Smoker's macrophages

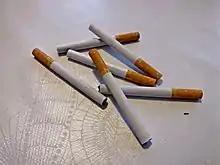
Cigarettes are known to cause many lung diseases including emphysema, chronic bronchitis, and lung cancer.

Smoker's macrophages are alveolar macrophages whose characteristics, including appearance, cellularity, phenotypes, immune response, and other functions, have been affected upon the exposure to cigarettes. These altered immune cells are derived from several signaling pathways and are able to induce numerous respiratory diseases. They are involved in asthma, chronic obstructive pulmonary diseases (COPD), pulmonary fibrosis, and lung cancer. Smoker’s macrophages are observed in both firsthand and secondhand smokers, so anyone exposed to cigarette contents, or cigarette smoke extract (CSE), would be susceptible to these macrophages, thus in turns leading to future complications.